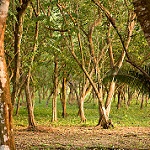
Label: forest